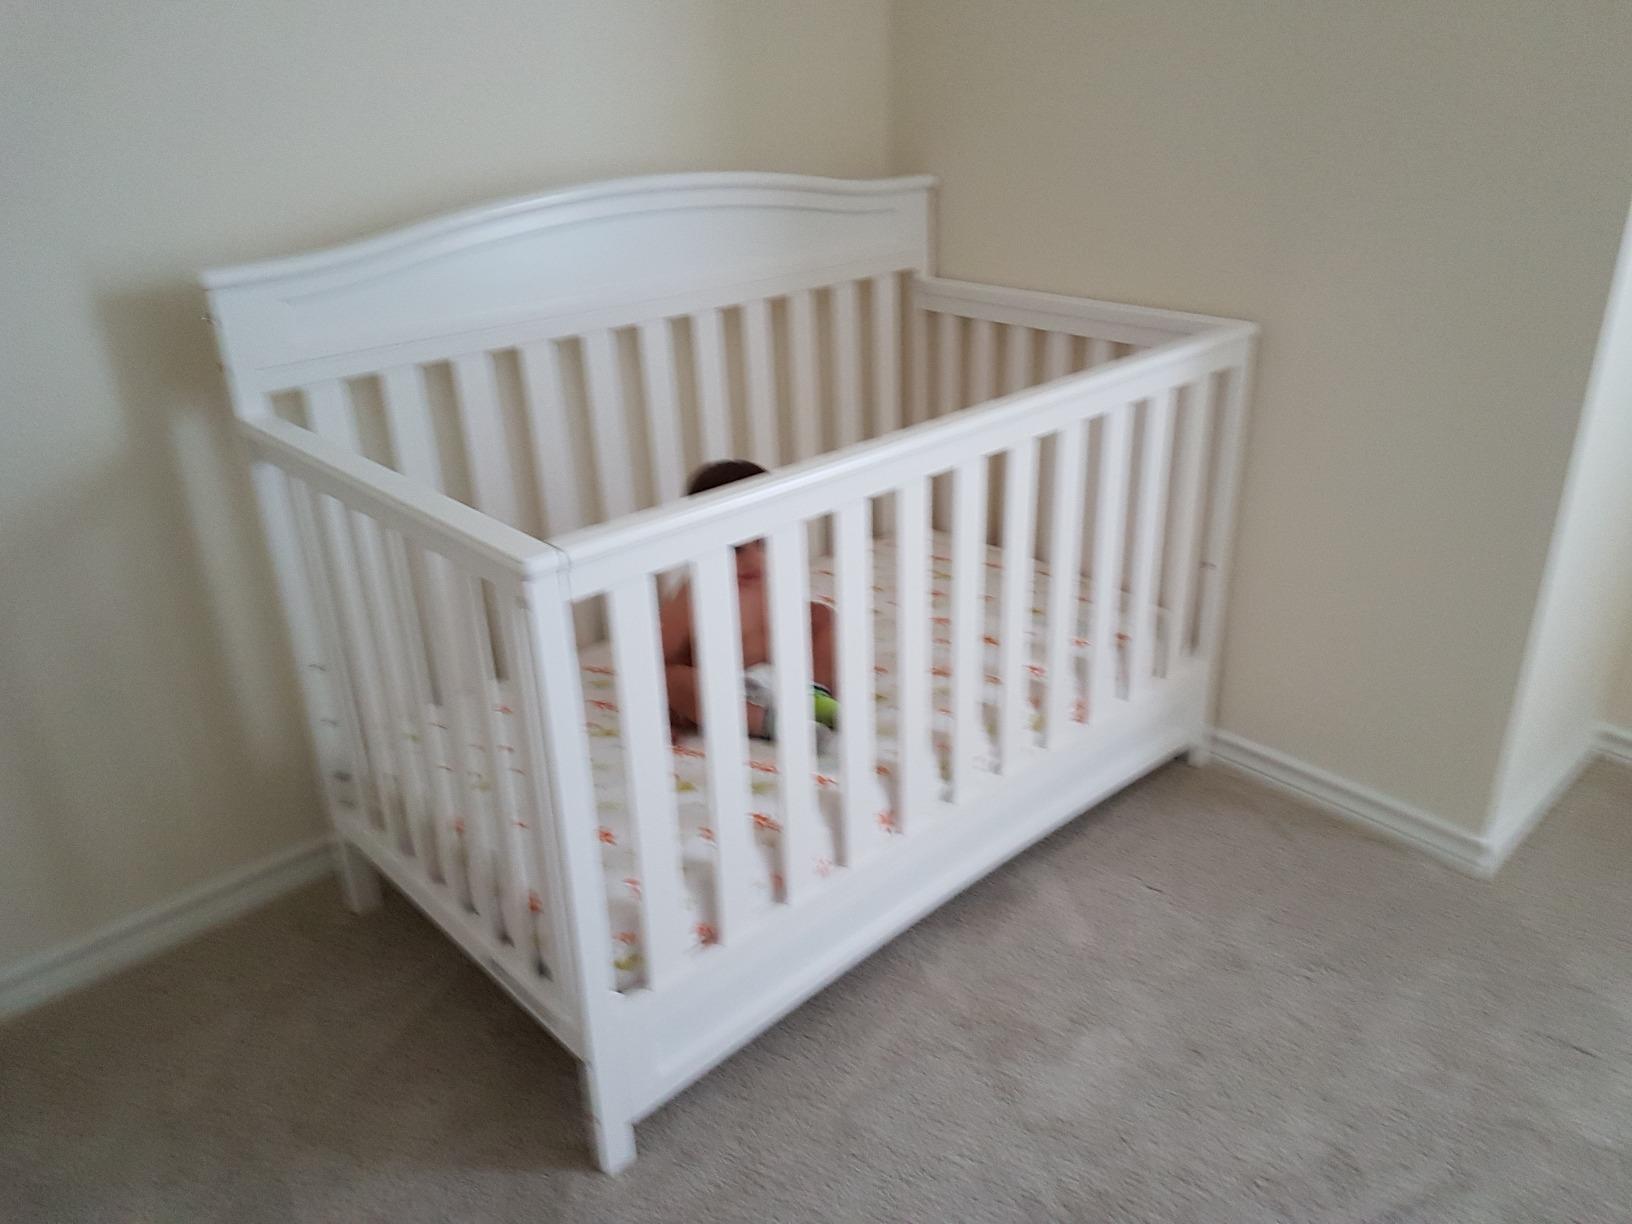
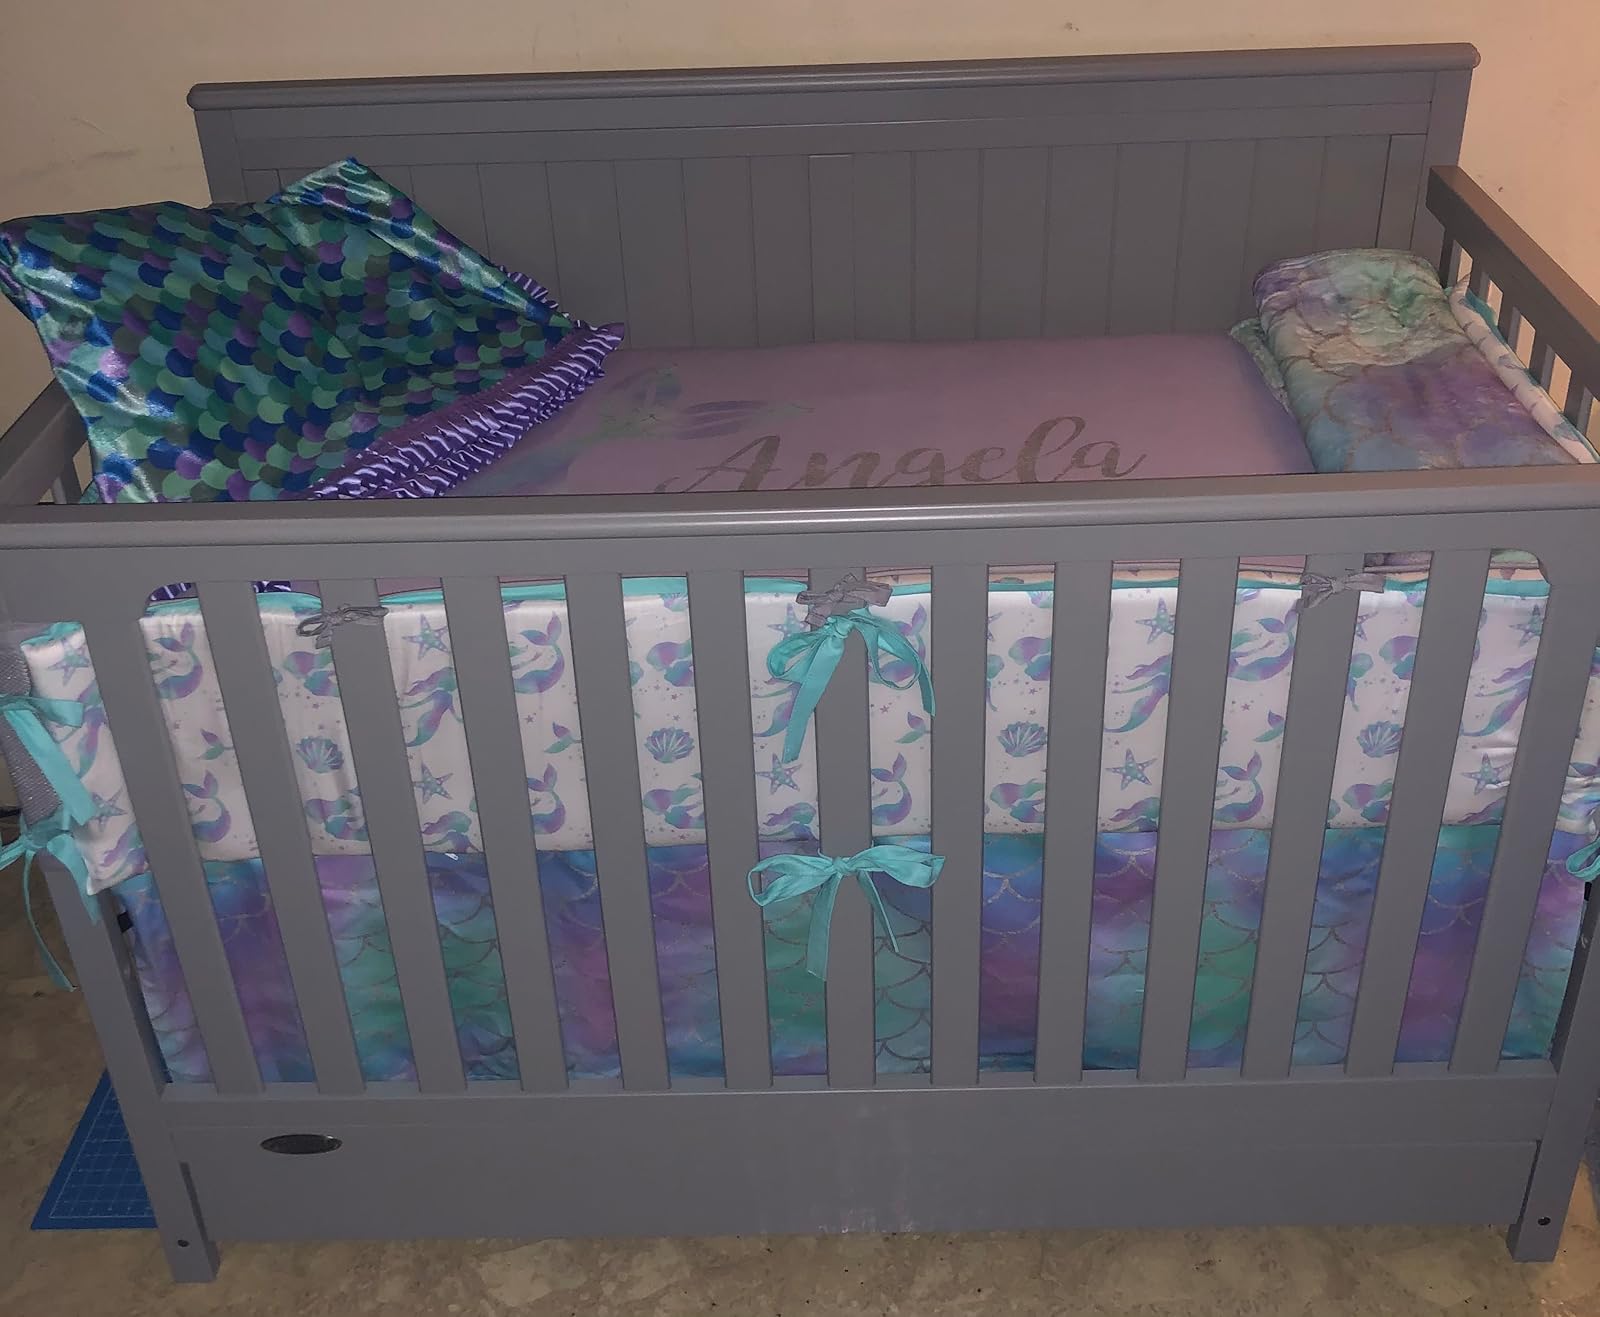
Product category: products_crib
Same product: no